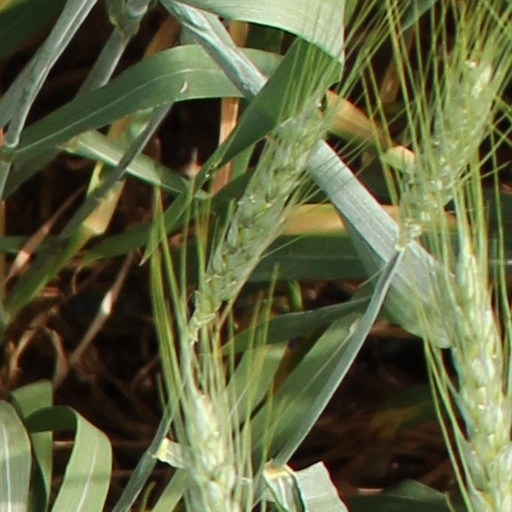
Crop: wheat